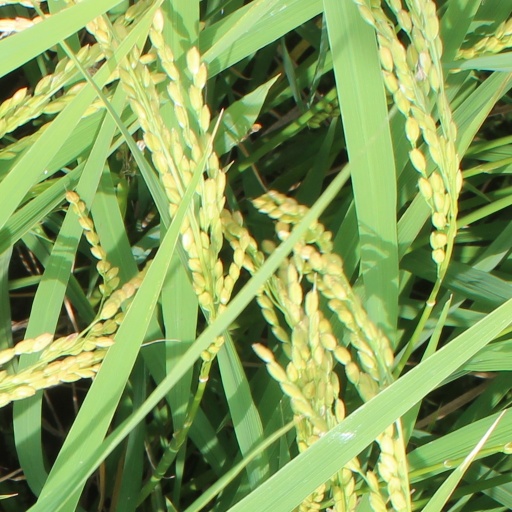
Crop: rice